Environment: real
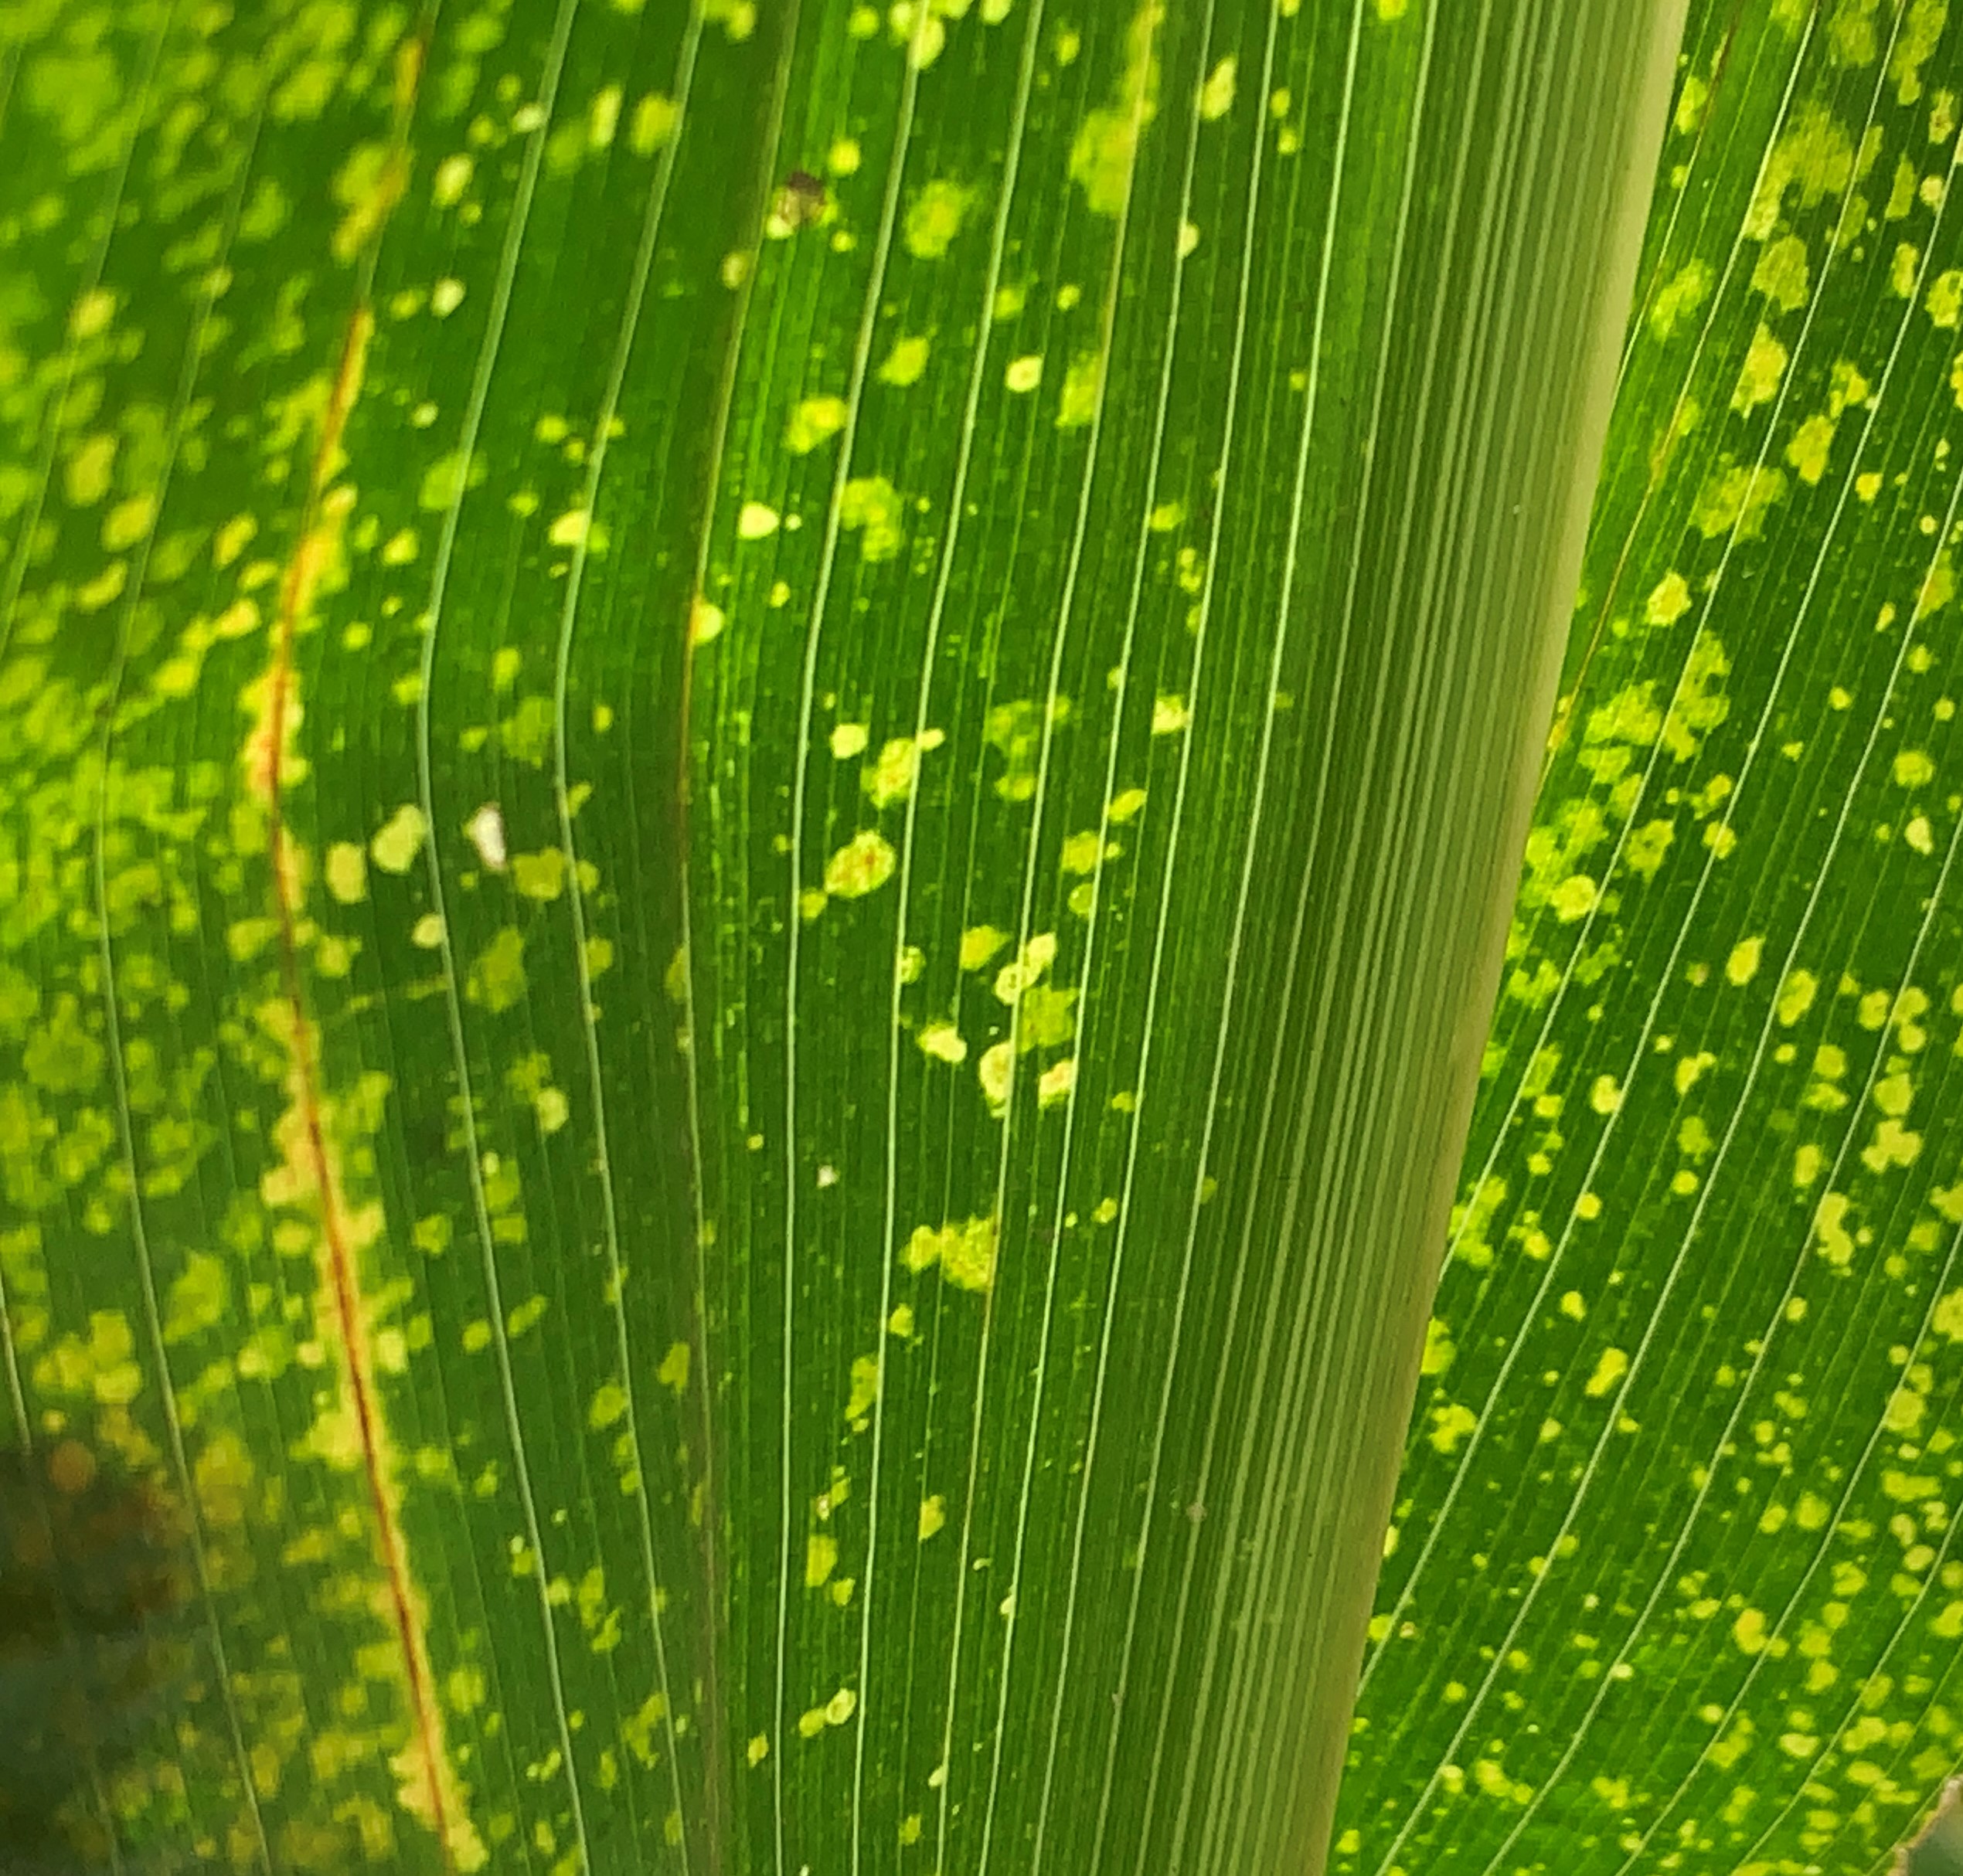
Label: lethal_necrosis